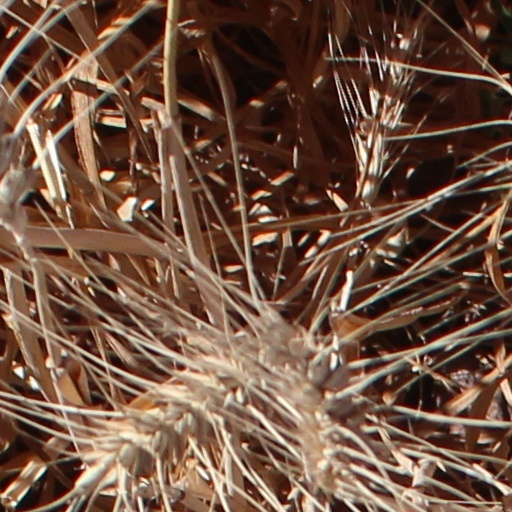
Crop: wheat